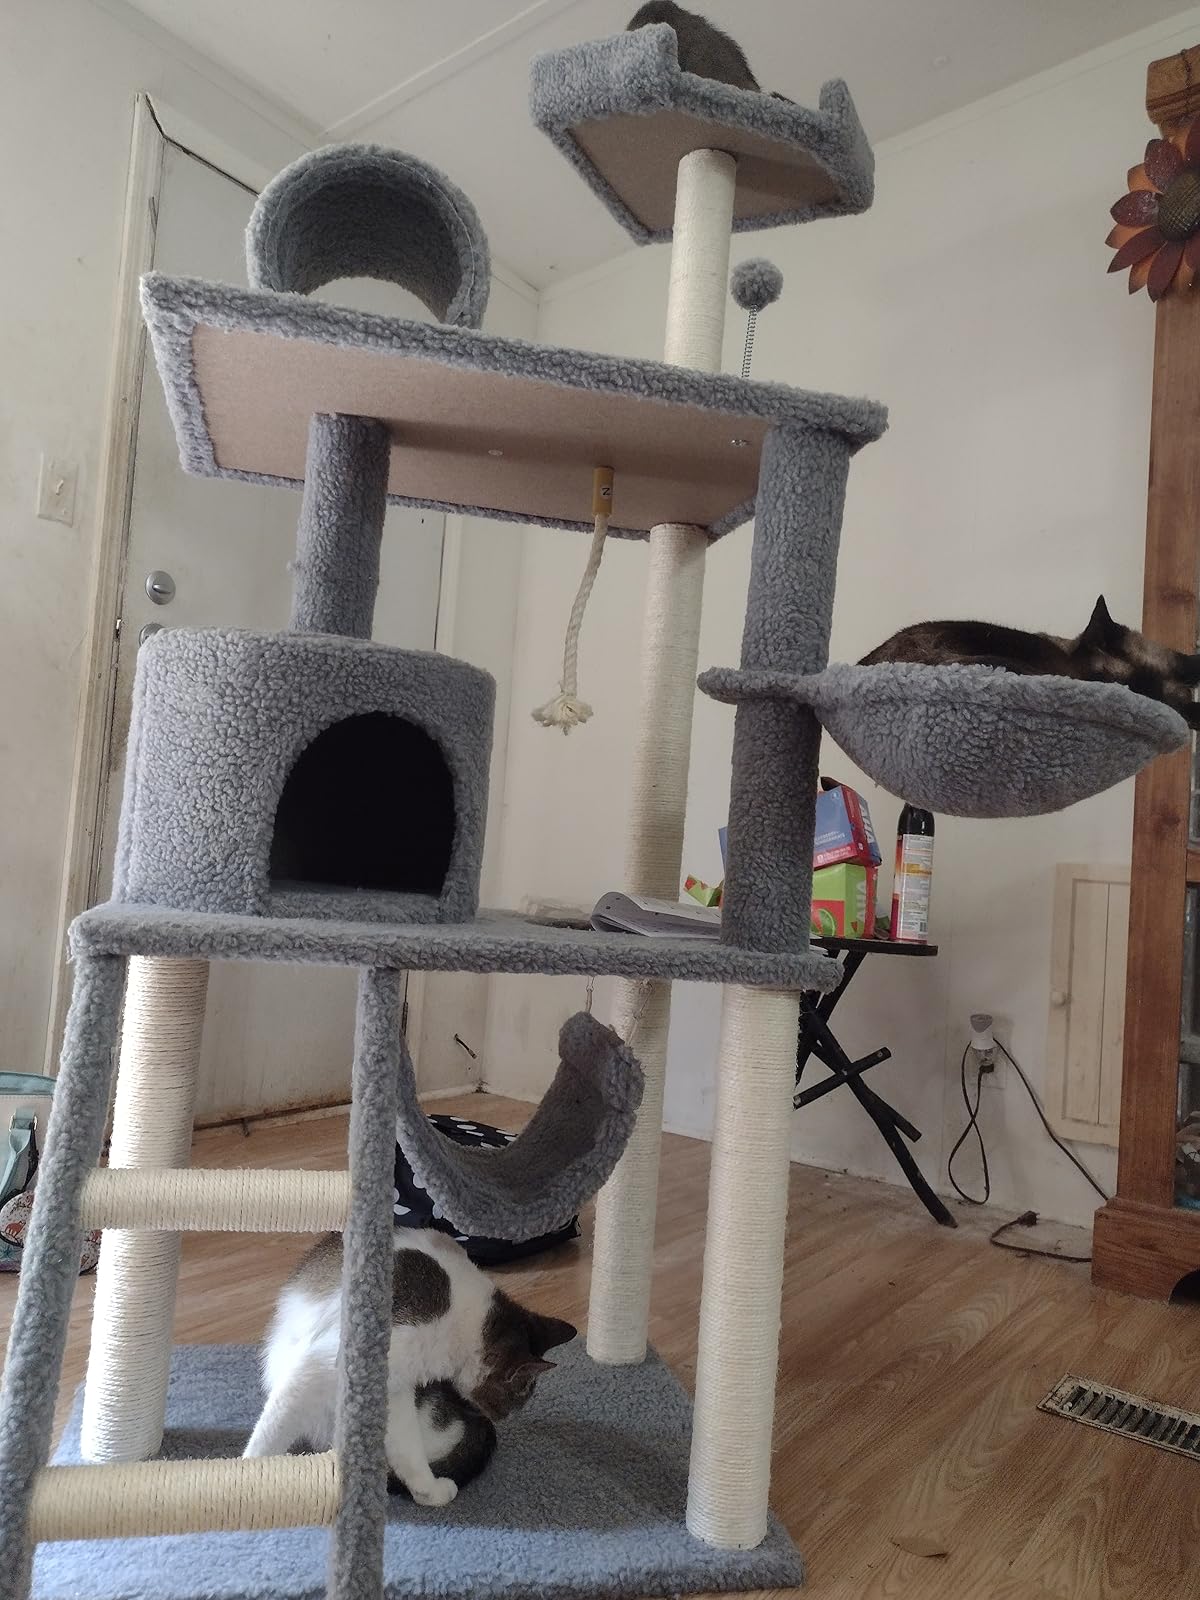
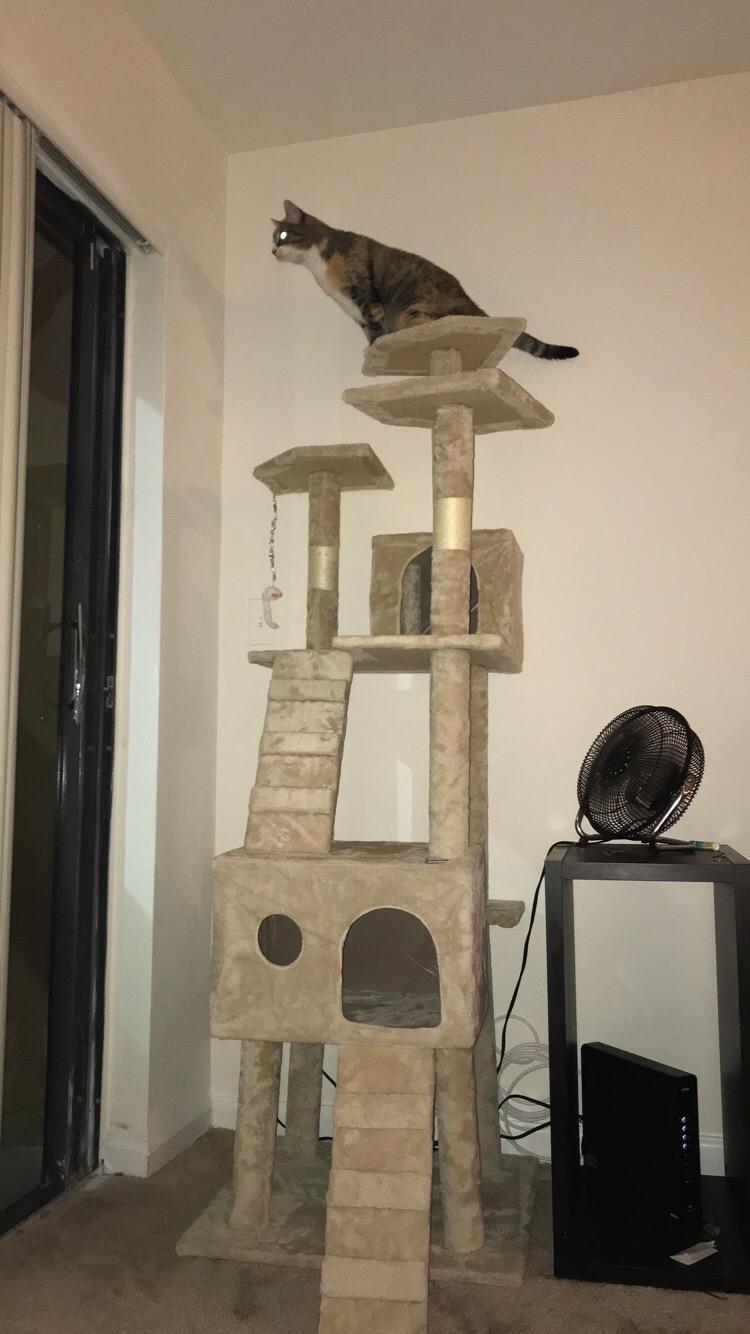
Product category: items_cat tree
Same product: no